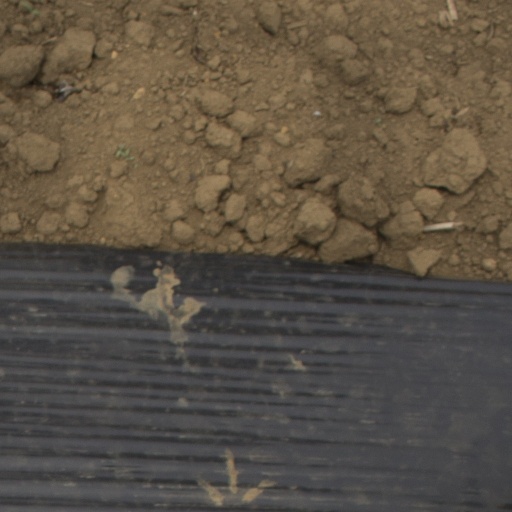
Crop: Jerusalem artichoke